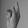
ASL letter: K